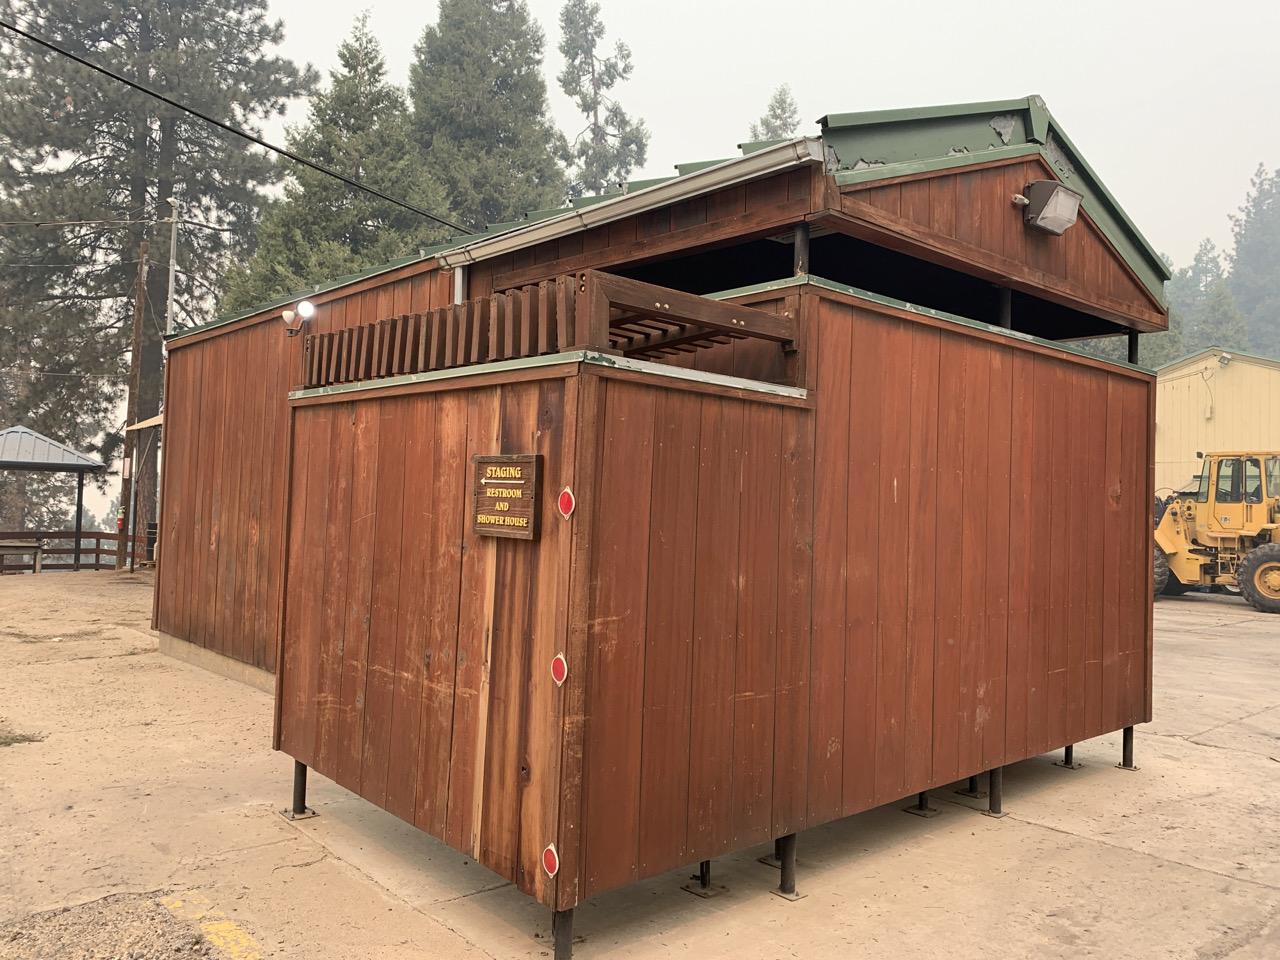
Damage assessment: no_damage